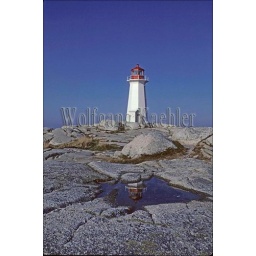
Canada, nova scotia, peggy's cove near halifax, lighthouse on granite rocks